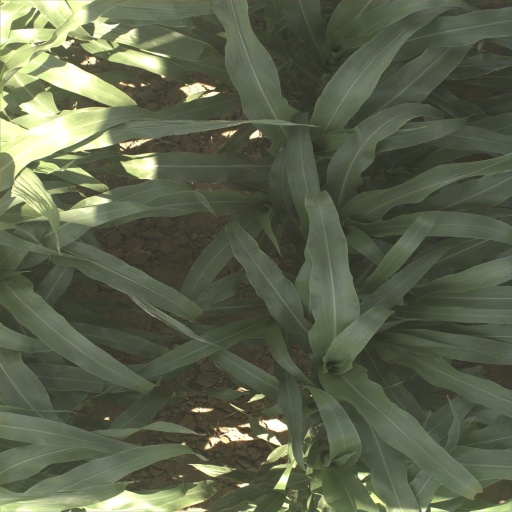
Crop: sorghum